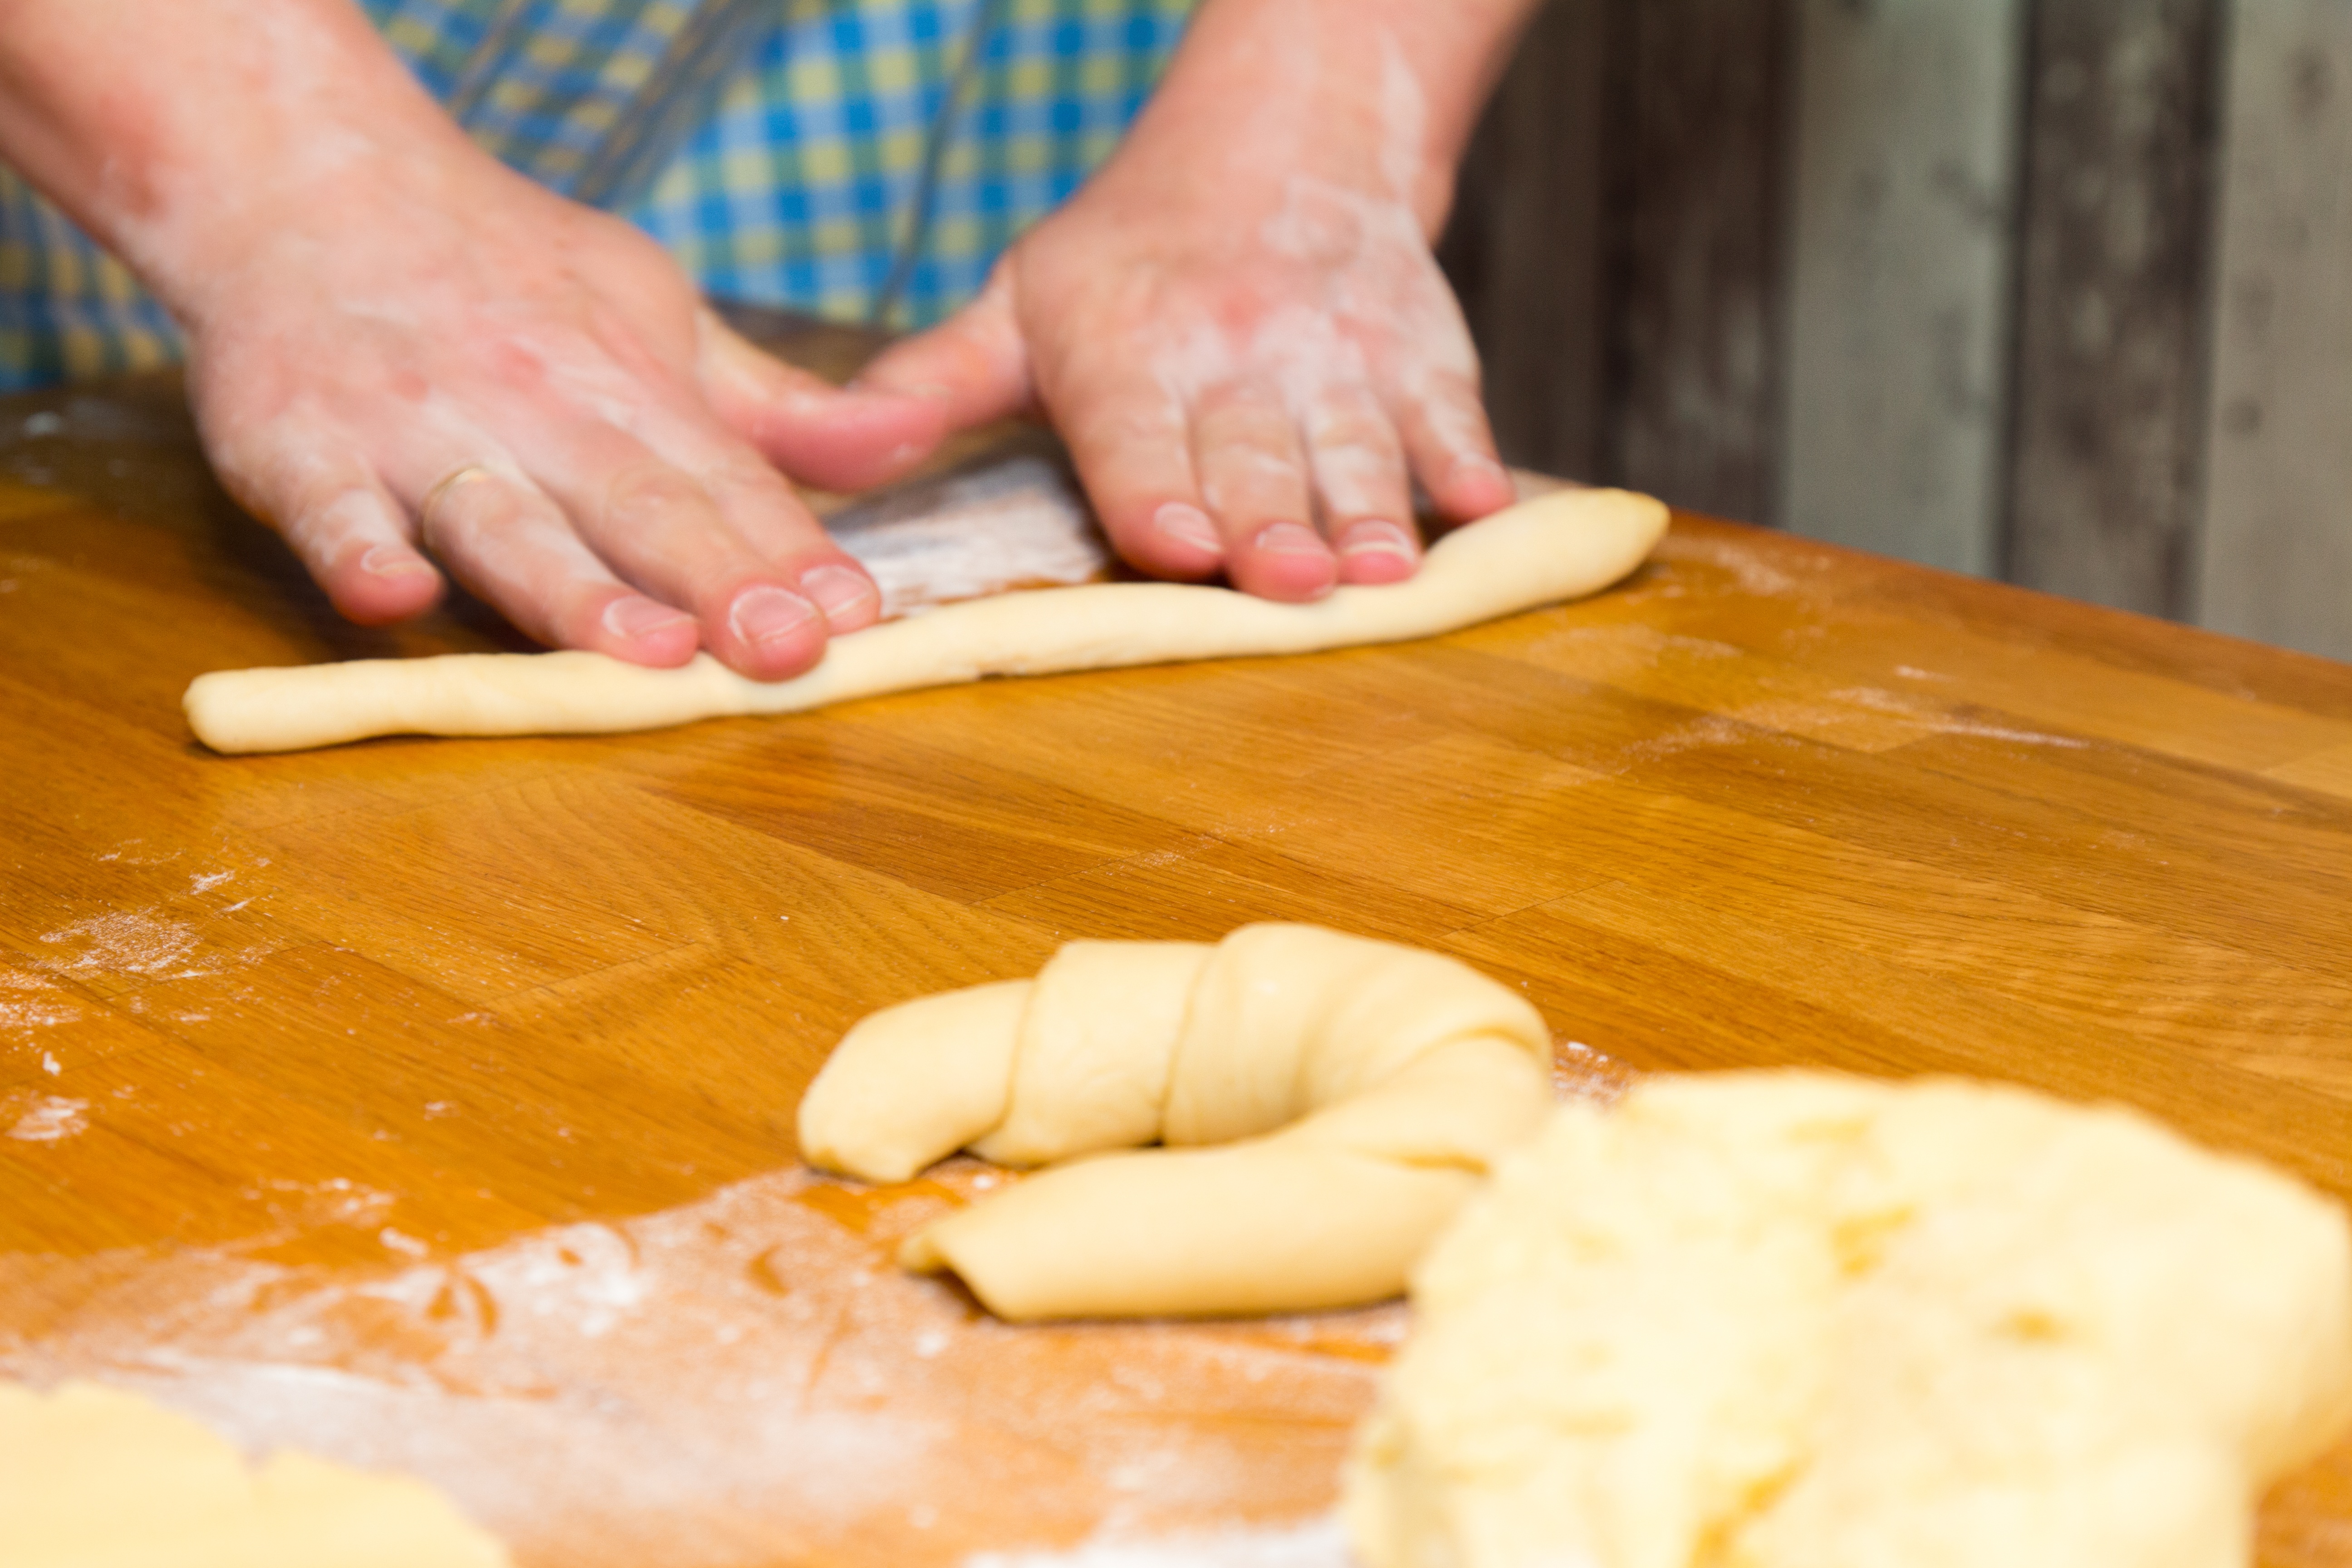
dish, food, cooking, produce, kitchen, baking, cuisine, dough, bake, icing, prepare, ingredients, form